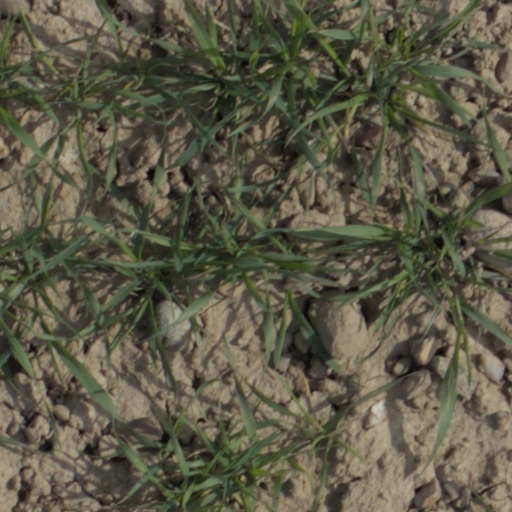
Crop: wheat